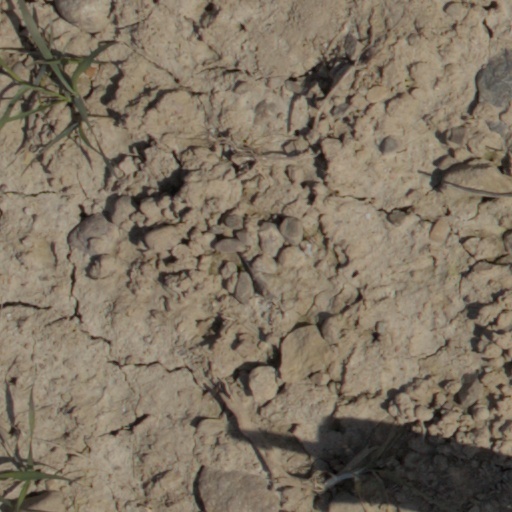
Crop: wheat